Star, North Carolina

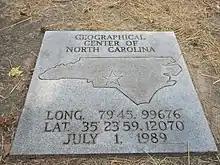
Plaque marking the geographical center of North Carolina. Photo taken July 25, 2009, by a family member of the land owner. The privately owned land is not open to the public or visitors.

As of the 2020 United States census, there were 806 people, 262 households, and 147 families residing in the town.